Soňa Červená

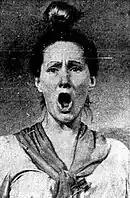
As Berta, 1963

Throughout the 1960s, 1970s, and 1980s, she traveled widely, performing all over the Western world. She appeared as Clairon at the 1963 and 1964 Glyndebourne Festivals. With the London Symphony Orchestra she performed as a soloist in Beethoven's Missa solemnis. In 1971 she made her debut at the Lyric Opera of Chicago as Herodias. In 1981 she sang in the world premiere of Antonio Bibalo's "Ghosts" at the Opernhaus Kiel. In 1983 she again portrayed Kabanicha, at La Monnaie. She was instrumental in promoting Janáček's operas in Czech.